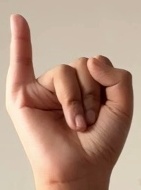
ASL sign: I